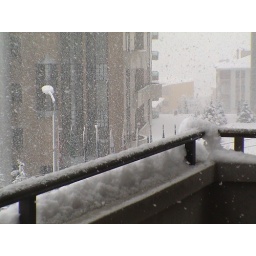
Ankara sotto la neve dalla finestra di casaAnkara under the snow from the window of my house